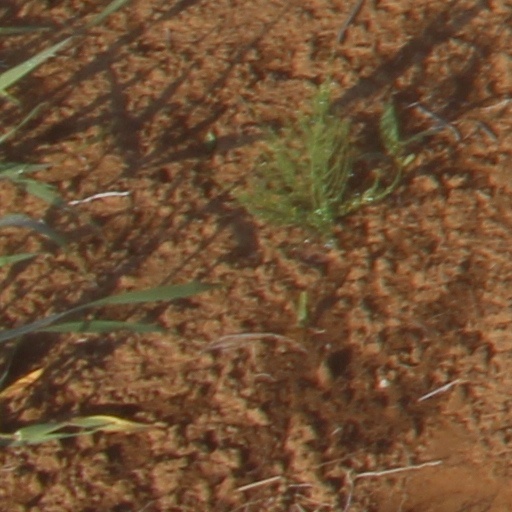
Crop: wheat